Manbhum

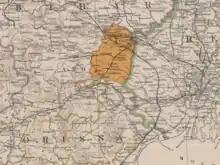
Manbhum in Bihar and Orissa Province of Bengal Presidency, 1912.

The history of Manbhum region predates the 18th century. Before its formation, the Panchet estate was established through the consolidation of smaller zamindaris, including Patkum, Barabhum, Sikharbhum, and Telkupi. Historical records of these region's previous rulers or chiefs are sparse for the period before British East India Company rule in India. The company formed Jungle-Mahal district in 1805, incorporating the Panchet estate and other forested areas into a single administrative unit, with headquarters nearby present-day Bankura town.